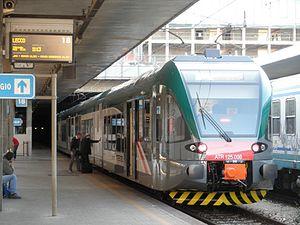
La gare de Milan-Porta Garibaldi est une gare ferroviaire italienne située à Milan, place Sigmund Freud. En termes de trafic voyageurs, c'est une des gares les plus importantes du réseau ferroviaire de la ville avec 25 millions de voyageurs chaque année.